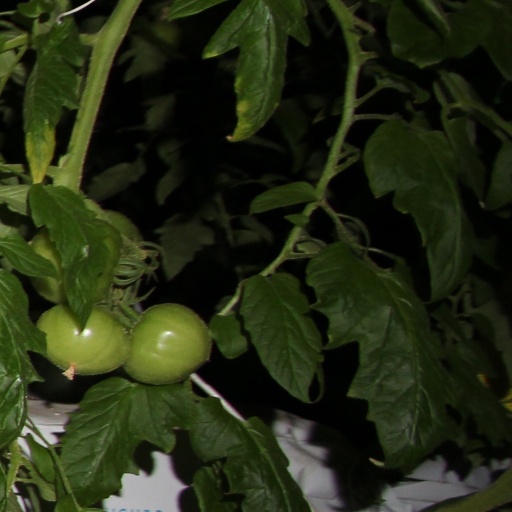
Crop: tomato